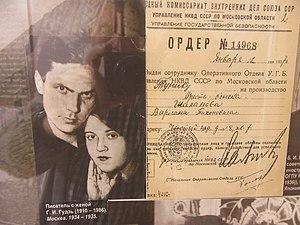
Photo sur un document des époux Chalamov V.
Maison-musée Chalamov ou maison de Varlam Chalamov est un musée créé en 1990 dans la ville russe de Vologda et consacré à l'écrivain russe Varlam Chalamov. Le bâtiment qui abrite le musée au n° 15, rue Orlova est celui de la maison où naquit Varlam et vécut la famille Chalamov, modernisé pour permettre l'exposition des photos et documents sur l'écrivain.
Varlam Tikhonovitch Chalamov est un écrivain soviétique, né le 5 juin 1907 à Vologda, mort le 17 janvier 1982 à Moscou.